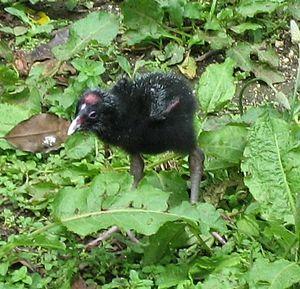
Le pukeko est une sous-espèce de talève sultane.